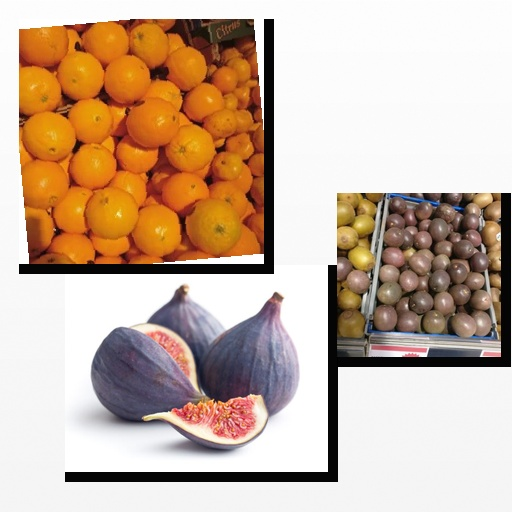
Food items: passion_fruit, fig, orange